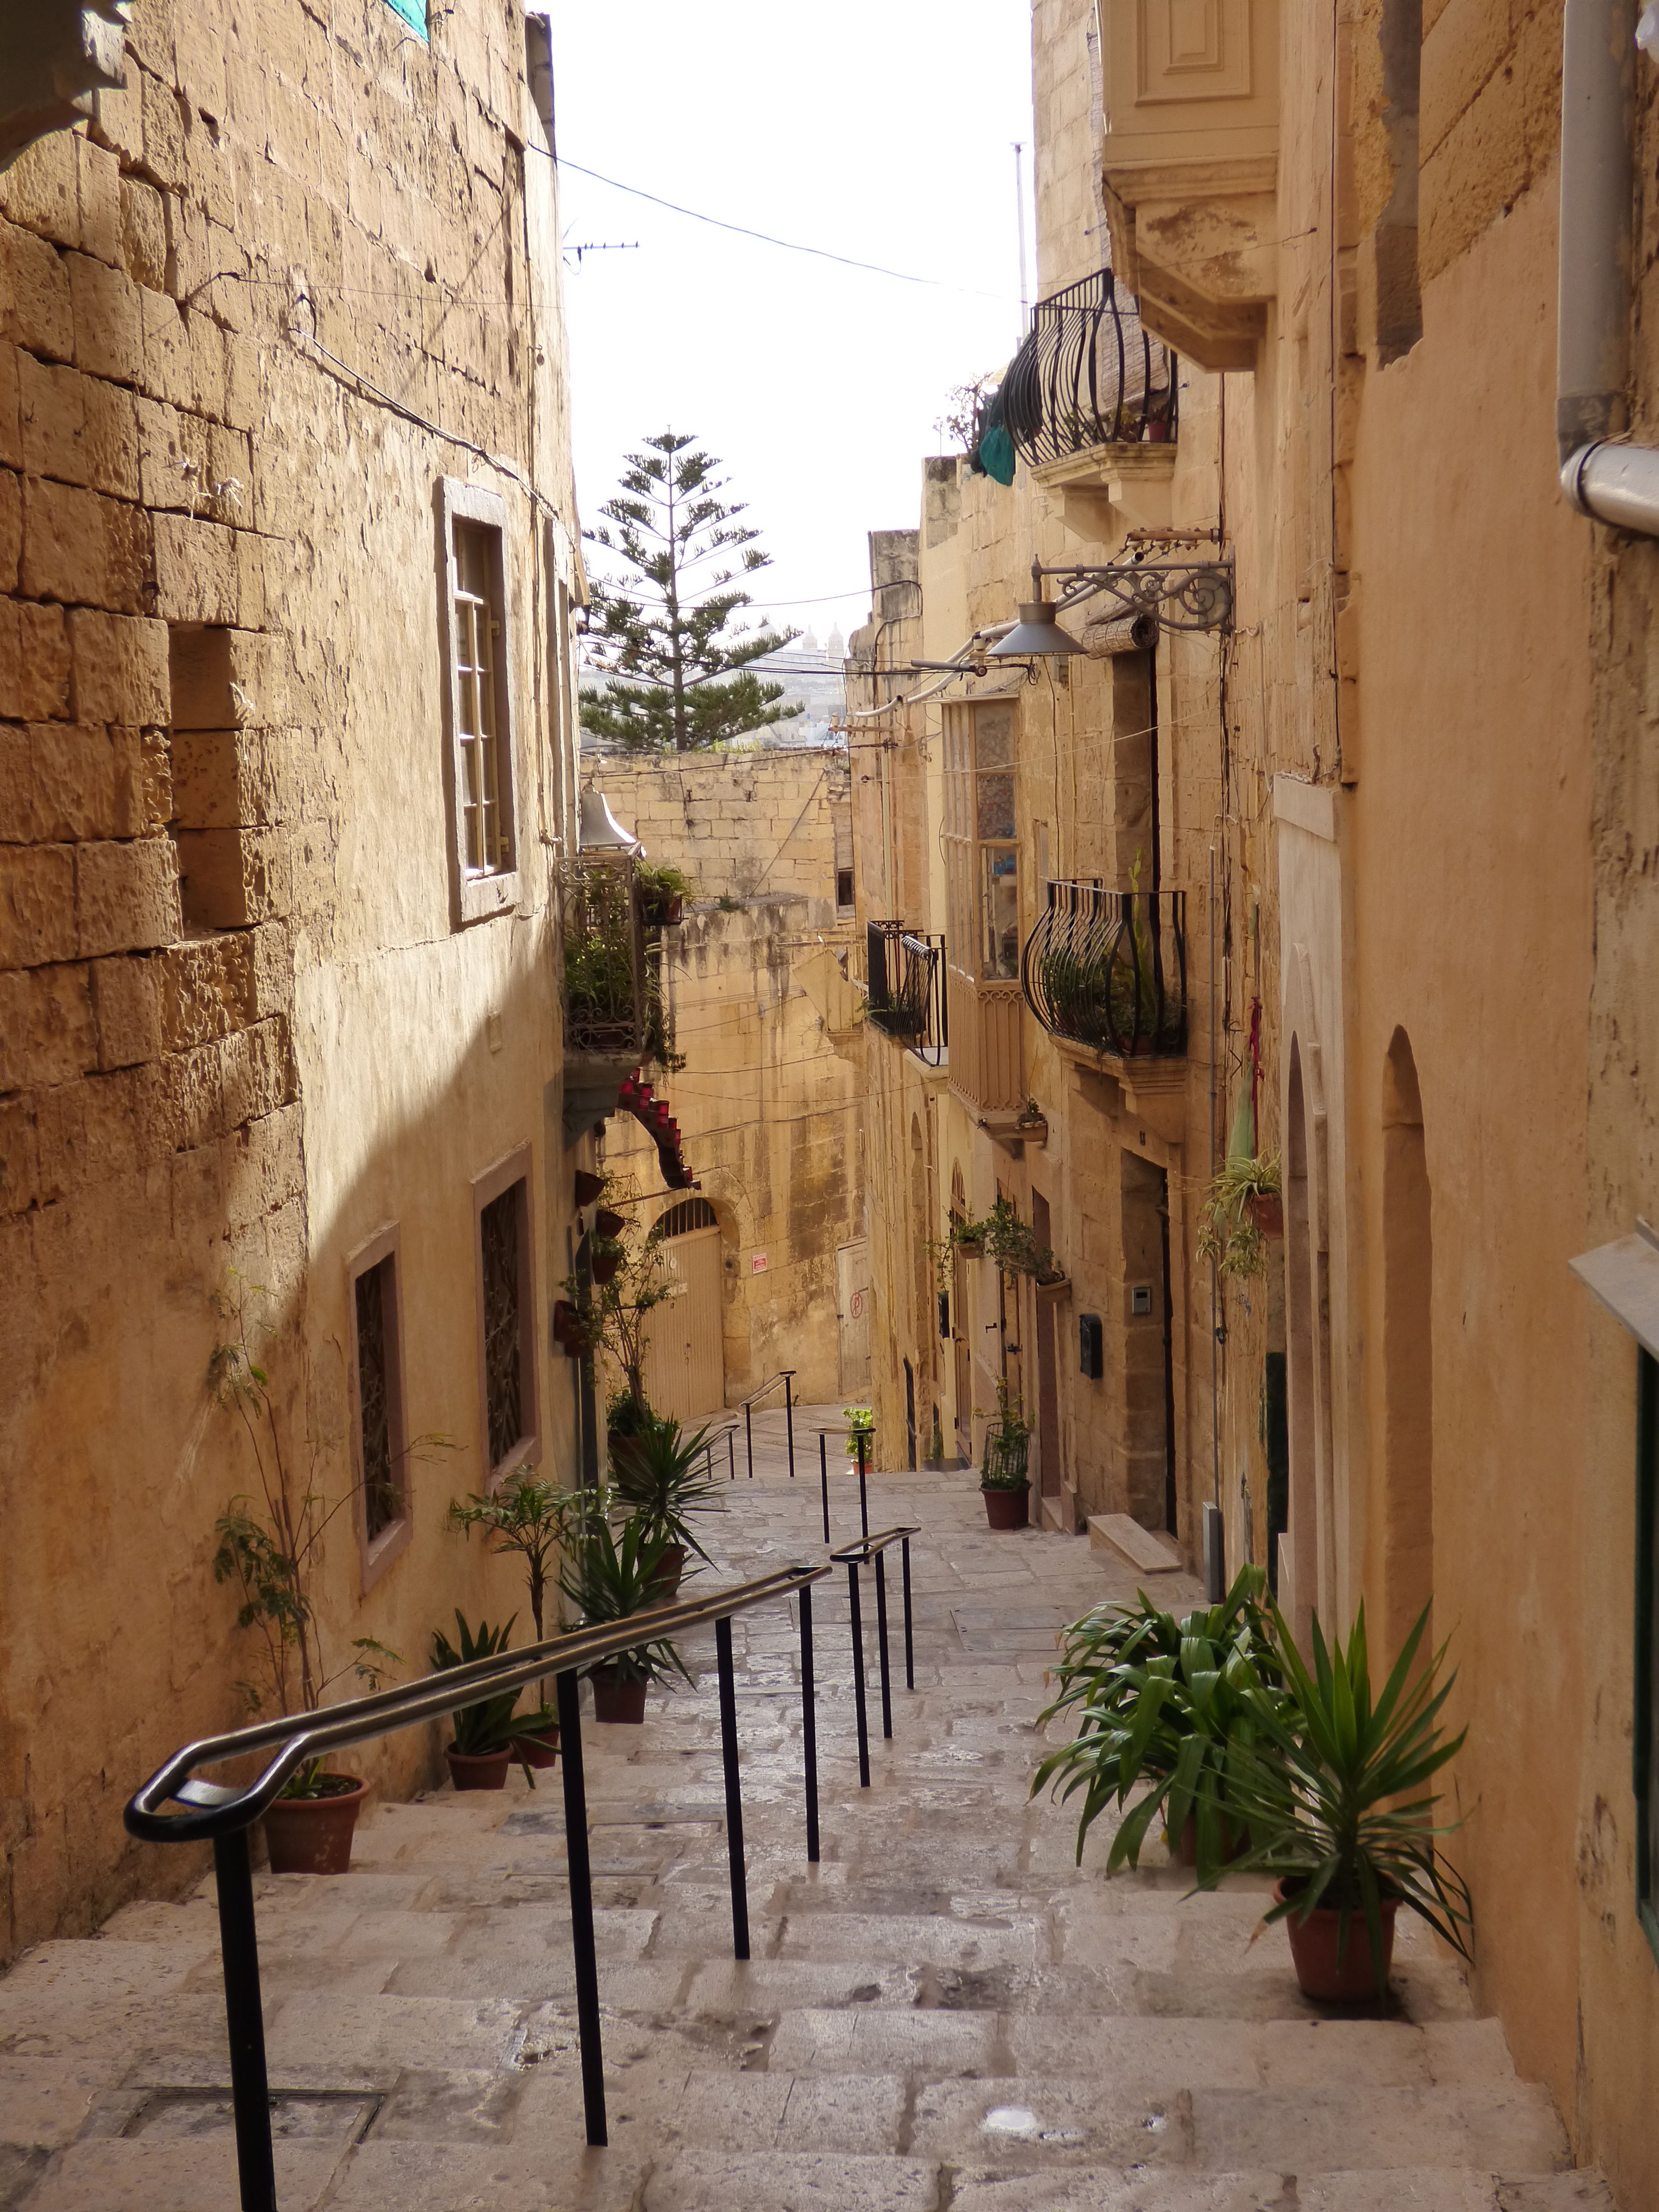
architecture, road, street, retro, house, town, old, alley, city, urban, wall, travel, village, spring, mediterranean, facade, exterior, tourism, lane, waterway, courtyard, cobbled, infrastructure, history, malta, traditional, middle ages, neighbourhood, ancient history, human settlement